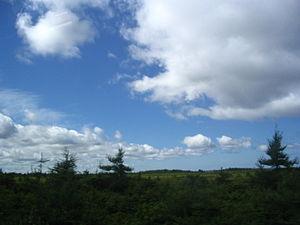
La plaine de Lamèque sur l'île de Lamèque, au Nouveau-Brunswick (Canada).
Chiasson-Savoy, Chiasson-Savoie ou même Savoie Landing-Chiasson Office, est un village de la Péninsule acadienne, dans le comté de Gloucester, au nord-est de la province canadienne du Nouveau-Brunswick. Le village a le statut de DSL sous le nom légal de Chiasson Savoy.
L'île de Lamèque est située à la pointe nord-est du Nouveau-Brunswick au Canada.